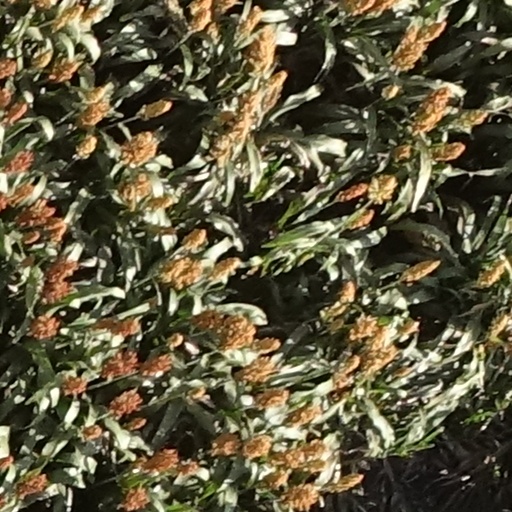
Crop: sorghum